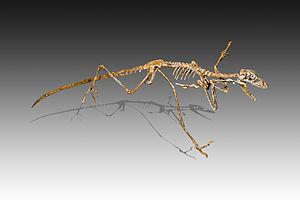
Moulage du squelette de Microraptor. Attention ce moulage montre une pronation des mains impossible pour cette espèce. Etage
Microraptor gui est une espèce éteinte de dinosaures de la famille des dromaesauridés qui a vécu en Chine durant le Crétacé inférieur, il y a environ entre −125 et −113 Ma.
Microraptor est un genre éteint de petits dinosaures saurischiens de la famille des Dromaeosauridae du biote de Jehol de Chine, datant du Crétacé inférieur, soit il y a environ 120 Ma. Comme Archaeopteryx, il démontre le très proche lien de parenté entre dinosaures et oiseaux. Comme ces derniers, Microraptor possède des pennes sur les pattes et la queue.